2013 Malaysian Grand Prix

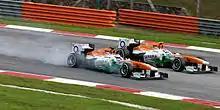
The Force India cars of Paul di Resta and Adrian Sutil were retired less than halfway through the race due to a recurring captive wheel-nut-system failure.

By the end of lap 25, Vettel was less than a second behind teammate Webber and could use DRS to attempt a pass for the lead. The gap to Vettel and Webber was lowered to four-tenths of a second at the start of the next lap, as Hamilton gained on them. Rocquelin told Vettel by radio on that lap to conserve his tyres in high-speed corners, because he drew too close to Webber and was affected by the aerodynamic turbulence of airflow over his teammate's car. Webber also slowed to preserve his tyres so he could reach the third series of pit stops, and Vettel told the Red Bull team by radio to have his teammate relinquish the lead to him because he thought he was the faster driver. On the 29th lap, Webber went faster by three-tenths of a second and pulled away from Vettel.